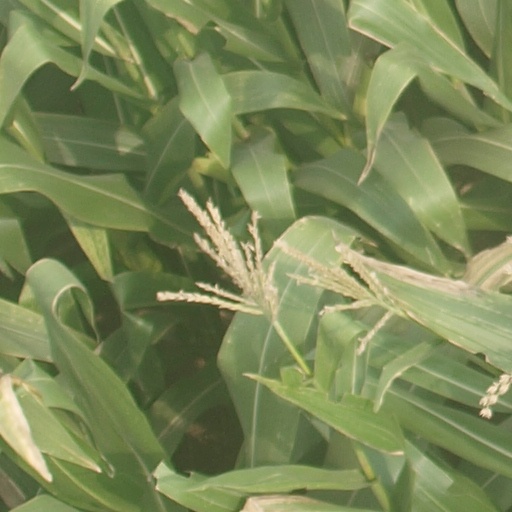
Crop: maize; corn